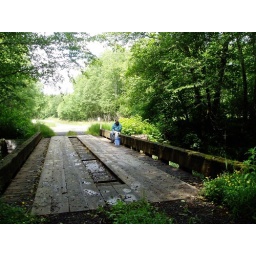
This is Grant's dad, Mark, sitting on the bridge under which we fished for crawdads.